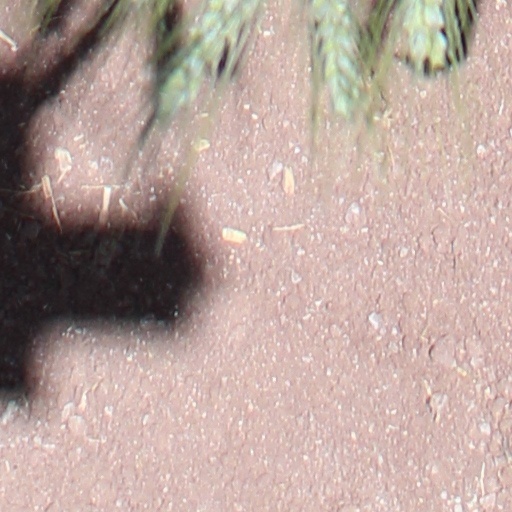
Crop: wheat